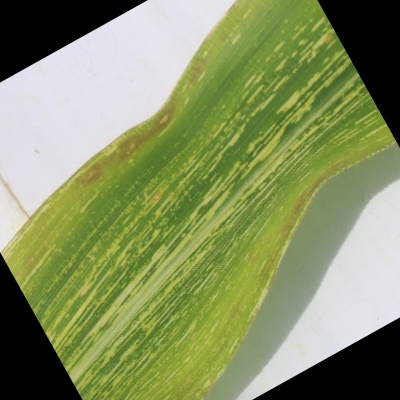
Label: Corn_(Maize)___Maize_Streak_Virus